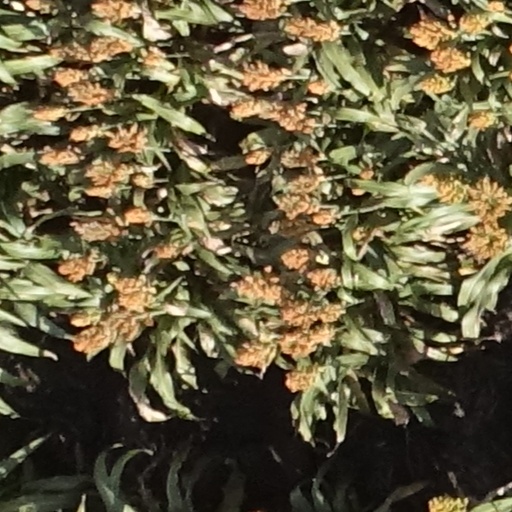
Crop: sorghum